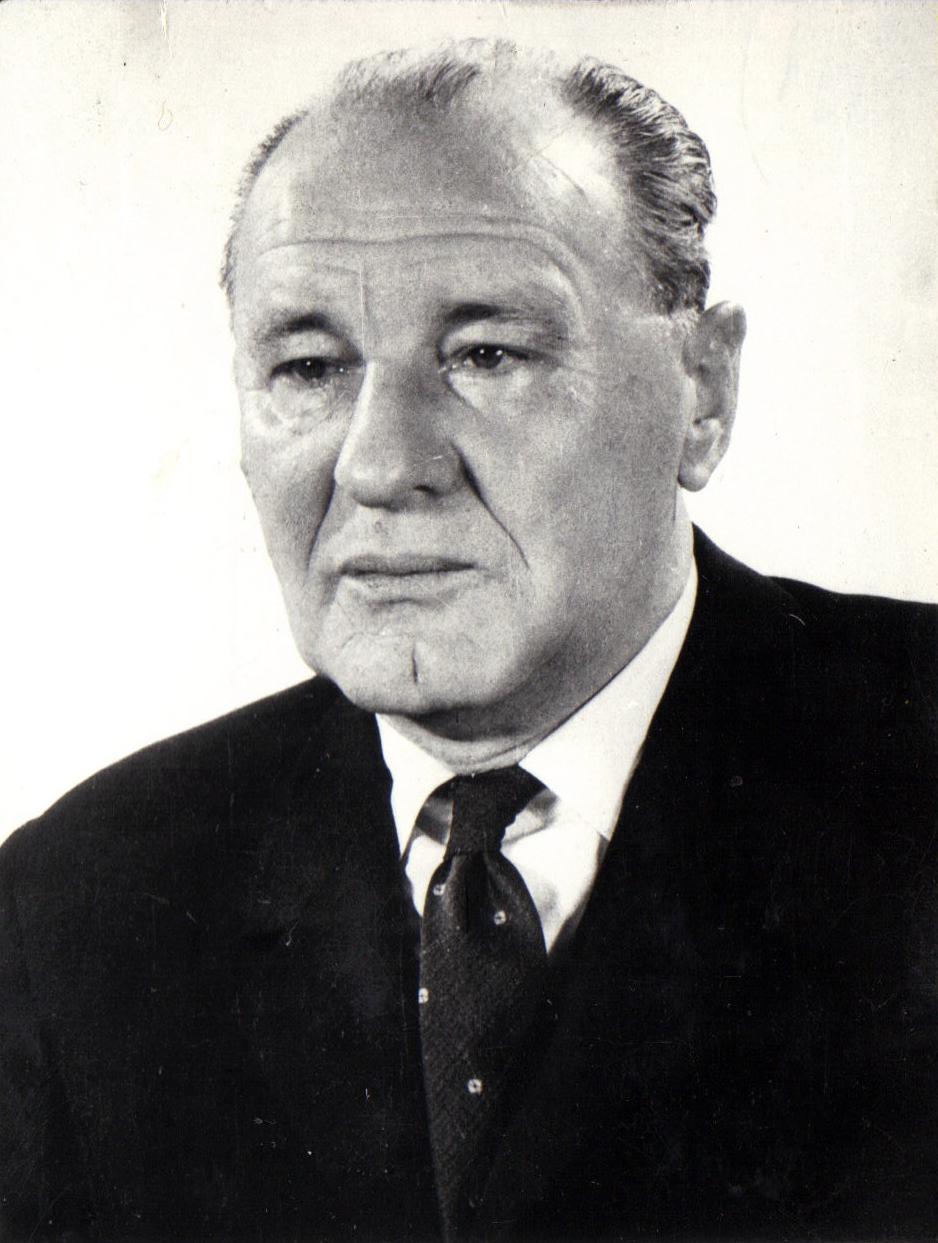
ยาโนช กาดาร์

|name = ยาโนช กาดาร์
|image =János Kádár (fototeca.iiccr.ro).jpg|200px
|nationality = ชาวฮังการี|ฮังการี
|order = เลขาธิการกลางพรรคแรงงานสังคมนิยมฮังการี
|term_start = 25 ตุลาคม 1956
|term_end = 22 พฤษภาคม 1988
|predecessor = เออร์โน เจโร
|successor = คาโรลี กรอสซ์
|order2 = รายนามนายกรัฐมนตรีฮังการี|ประธานสภารัฐมนตรีแห่งสาธารณรัฐประชาชนฮังการี
|term_start2 = 4 พฤษภาคม 1956
|term_end2 = 28 มกราคม 1958
|predecessor2 = อิมแร นอจ
|successor2 = Ferenc Münnich
|term_start3 = 13 กันยายน 1961
|term_end3 = 30 มิถุนายน 1965
|predecessor3 = Ferenc Münnich
|successor3 = Gyula Kállai
|order4 = กระทรวงมหาดไทย (ประเทศฮังการี)|รัฐมนตรีว่าการกระทรวงมหาดไทยแห่งฮังการี
|term_start4 = 5 สิงหาคม 1948
|term_end4 = 23 มิถุนายน 1950
|predecessor4 = László Rajk
|successor4 = Sándor Zöld
|birth_name=János József Csermanek
|birth_place = Corpus separatum (Fiume)|ฟียูเม, จักรวรรดิออสเตรีย-ฮังการี
|death_place = บูดาเปสต์, สาธารณรัฐประชาชนฮังการี
|spouse = Mária Tamáska
|party = พรรคคอมมิวนิสต์ฮังการี, พรรคประชาชนแรงงานฮังการี, พรรคแรงงานสังคมนิยมฮังการี
|religion = โรมันคาทอลิก
ยาโนช กาดาร์ () เป็นผู้นำคอมมิวนิสต์ฮังการีและเป็นเลขาธิการกลางพรรคแรงงานสังคมนิยมฮังการี เขาดำรงตำแหน่งนายกรัฐมนตรีของประเทศตั้งแต่ ค.ศ. 1956 ถึง ค.ศ. 1988 ซึ่งเป็นการดำรงตำแหน่งที่นานที่สุดในยุคสาธารณรัฐประชาชนฮังการี
== อ้างอิง ==
== แหล่งข้อมูลอื่น ==
*
หมวดหมู่:ชาวฮังการี
หมวดหมู่:นายกรัฐมนตรีฮังการี
หมวดหมู่:นักการเมืองฮังการี
หมวดหมู่:นักลัทธิคอมมิวนิสต์
หมวดหมู่:เลขาธิการพรรคคอมมิวนิสต์
หมวดหมู่:วีรชนแห่งสหภาพโซเวียต